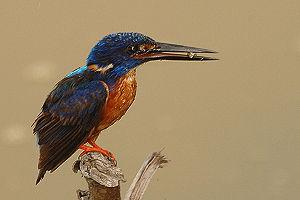
Le Martin-pêcheur azuré est une espèce d'oiseaux de la famille des Alcedinidae. Répartition: Afrique de l'Ouest et du Centre, du Sénégal à l'Ouganda et au Nord-Ouest de la Zambie.